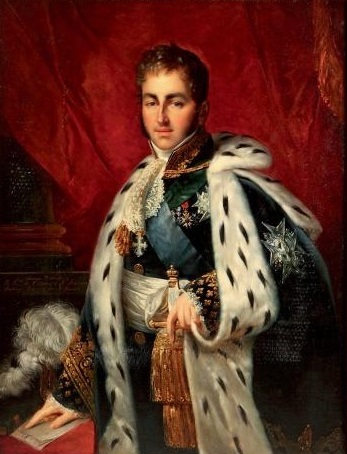
ฌูล เดอ ปอลีญัก

| name = ฌูล เดอ ปอลีญักJules de Polignac
| image = Jules Armande de Polignac.jpg
| office = นายกรัฐมนตรีฝรั่งเศส คนที่ 7
| monarch = พระเจ้าชาร์ลที่ 10 แห่งฝรั่งเศส|พระเจ้าชาร์ลที่ 10
| term_start = 8 สิงหาคม ค.ศ. 1829
| term_end = 29 กรกฎาคม ค.ศ. 1830
| predecessor = Jean Baptiste Gay, vicomte de Martignac|ฌ็อง-บาติสต์ เดอ มาร์ตีญัก
| successor = "ว่างจนถึง ค.ศ. 1831"
| birth_place = แวร์ซาย แคว้นอีล-เดอ-ฟร็องส์ ฝรั่งเศส
| death_place = แซ็ง-แฌร์แม็ง-อ็อง-แล จังหวัดอีฟว์ลีน ฝรั่งเศส
| party = พวกคลั่งเจ้า|กลุ่มคลั่งเจ้า
| religion = โรมันคาทอลิก
ฌูล โอกุสต์ อาร์ม็อง มารี เดอ ปอลีญัก () ระหว่างปี ค.ศ. 1820–1847 คือ เจ้าชายแห่งปอลีญัก และหลังปี ค.ศ. 1847 คือ ดยุกแห่งปอลีญัก เป็นรัฐบุรุษและนักการเมืองพวกคลั่งเจ้า|สายคลั่งเจ้าภายหลังการปฏิวัติฝรั่งเศส เขาดำรงตำแหน่งนายกรัฐมนตรีภายใต้พระเจ้าชาร์ลที่ 10 แห่งฝรั่งเศส|พระเจ้าชาร์ลที่ 10 เขาตำรงตำแหน่งเพียงไม่นาน ก็เกิดการปฏิวัติเดือนกรกฎาคม|การปฏิวัติฝรั่งเศสครั้งที่สองซึ่งล้มล้างราชวงศ์บูร์บงออกจากบัลลังก์
หมวดหมู่:นายกรัฐมนตรีฝรั่งเศส
หมวดหมู่:บุคคลจากแวร์ซาย